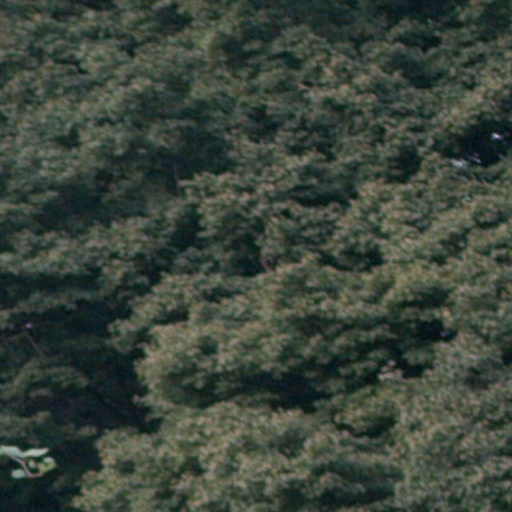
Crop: cassava